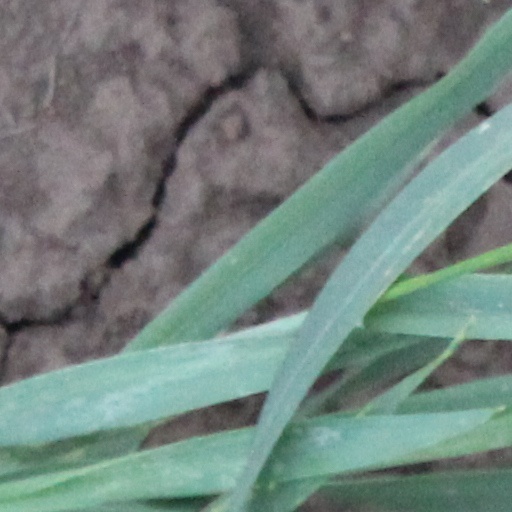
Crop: wheat